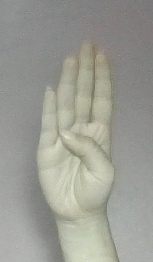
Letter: kaaf